Niyati Fatnani

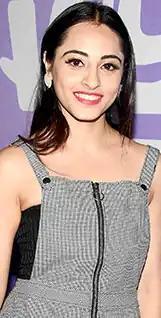
Fatnani in 2020.

Niyati Fatnani (born 11 January 1991) is an Indian actress working in Hindi television. She made her acting debut with "D4-Get Up and Dance" (2016), portraying Niharika Sinha. Fatnani is best known for her portrayal of Piya Rathod in the supernatural series "Nazar". In 2024, she participated in "Fear Factor: Khatron Ke Khiladi 14".